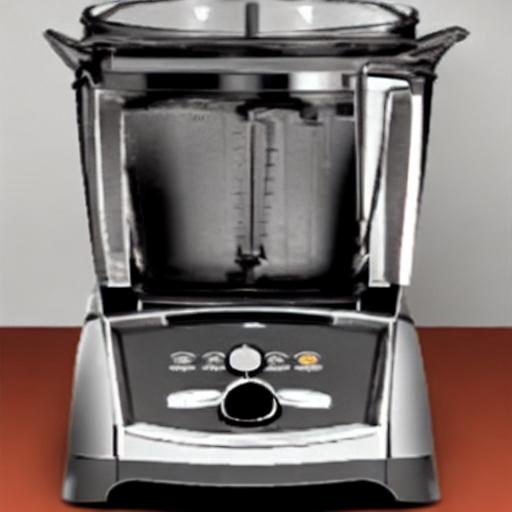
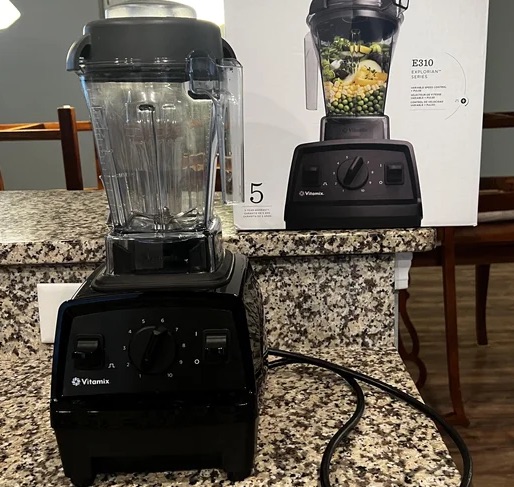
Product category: items_blender
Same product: no